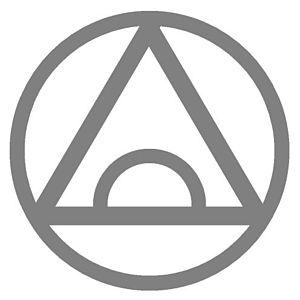
Aï Khanoum ou Ay Khanum est une cité antique située aujourd'hui dans le Nord-Est de l'Afghanistan, dans la province de Kondoz, près la frontière tadjike. Elle se situe au confluent du fleuve Amou-Daria et de la rivière Kokcha.